Rachel Freier

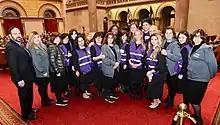
Freier with a delegation of Ezras Nashim members were recognized in the New York State Capitol in Albany

Also in 2016, Freier's judgeship was selected by Kings County Politics as one of the "Top 10 Stories" among political events in New York City that year. She was also listed by "City & State" magazine as one of the "Winners" among politicians of New York State that year, and was a recipient of Jew in the City's "Orthodox Jewish All Stars Award".